10 kilometres race walk

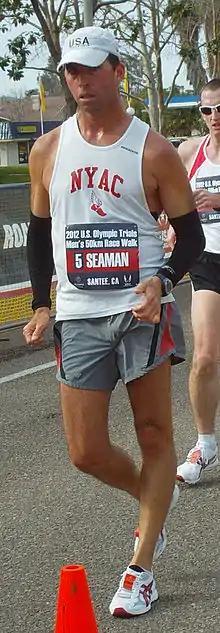
Timothy Seaman, U.S. record holder

It was introduced at the 1912 Summer Olympics in Stockholm for men, and the 1992 Summer Olympics in Barcelona for women. It is no longer an Olympic event, having been changed to 20 km after 1952 for men and in 1999 for women, though it is still run in some international competitions.